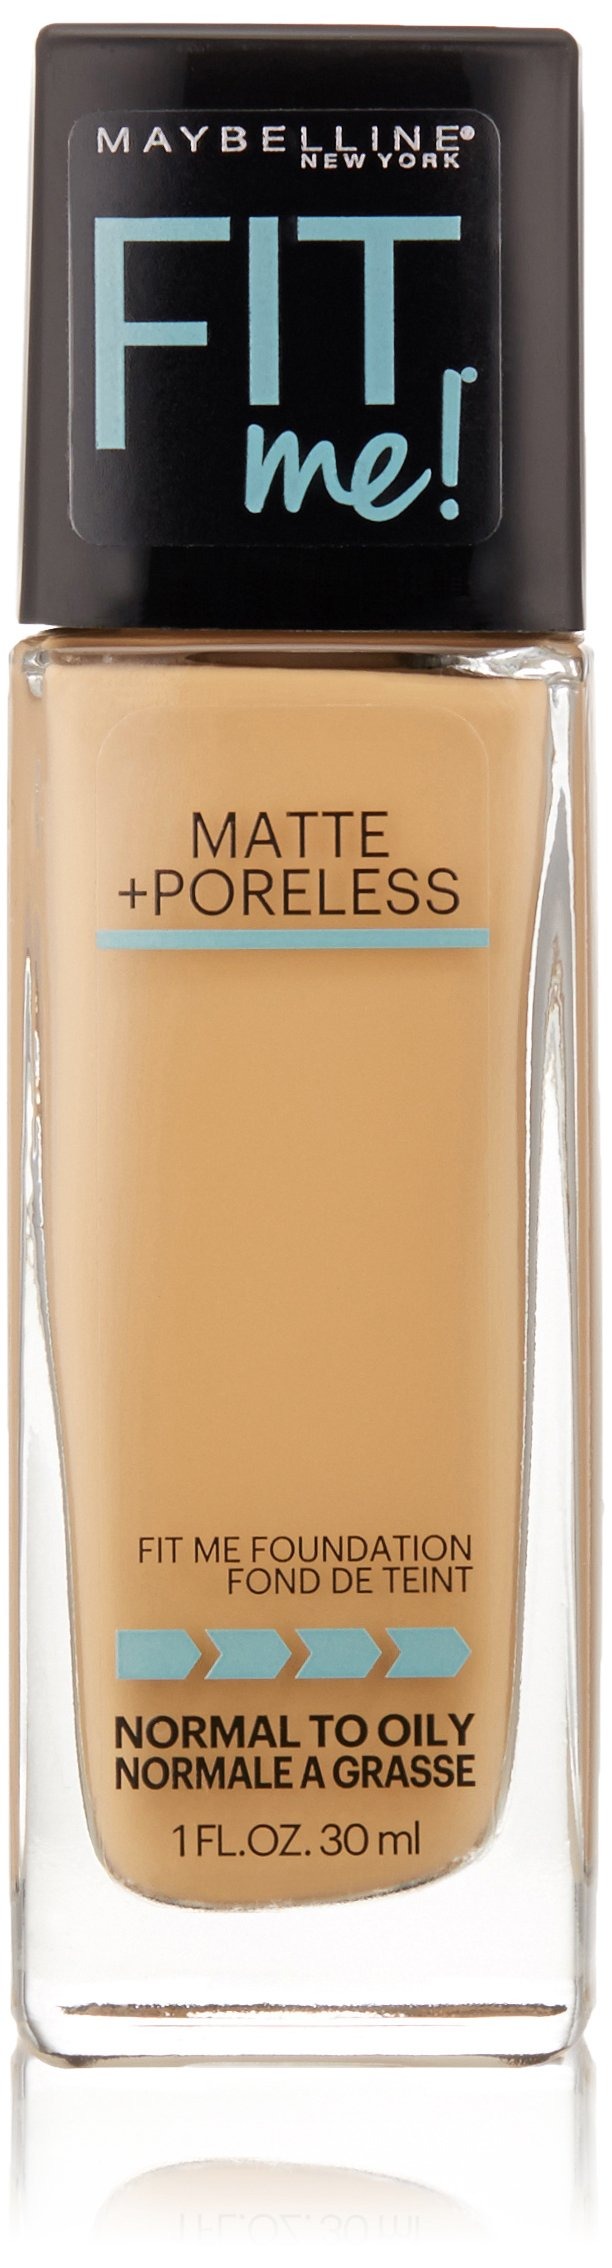
Item Name: Maybelline New York Fit Me Matte Plus Pore Less Foundation Makeup, Natural Buff, 1 Fluid Ounce
Bullet Point 1: Ultra-Lightweight foundation for normal to oily skin
Bullet Point 2: Tone plus texture-fitting foundation for the ultimate natural fit
Bullet Point 3: Erases pores and matches natural tone
Value: 1.0
Unit: Fl Oz

Price: 10.14